Pangasinan Provincial Capitol

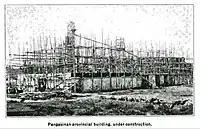
Earlier construction of the provincial capitol

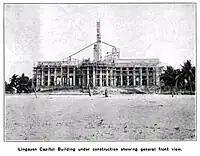
Pangasinan Provincial Capitol under construction showing general front view

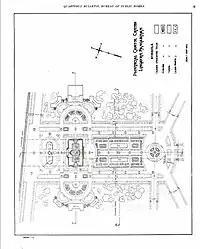
Proposed layout map designed of the capitol.

During World War II it was severely damaged and in 1949, it was reconstructed by the provincial board led by the fourteenth governor of Pangasinan Enrique Braganza; Members Vicente Soliven and Miguel de Vera; Treasurer A.F. Buenaventura and District Engineer V.B. Oledan to its pre-war grandeur.